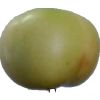
Label: Apple 6